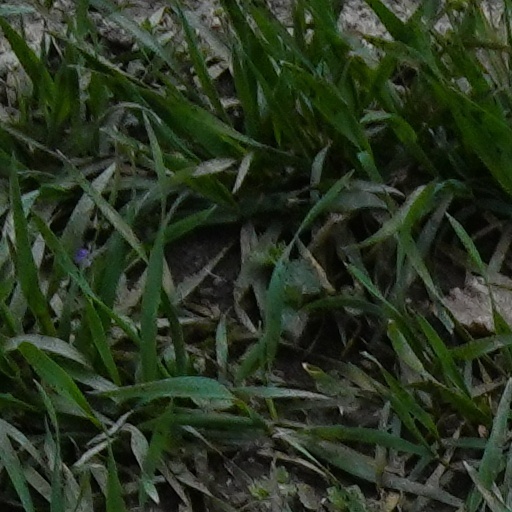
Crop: wheat